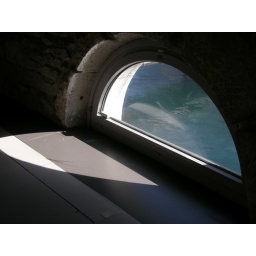
view of the Rhone through small window on the top floor of the Swatch building in Geneva